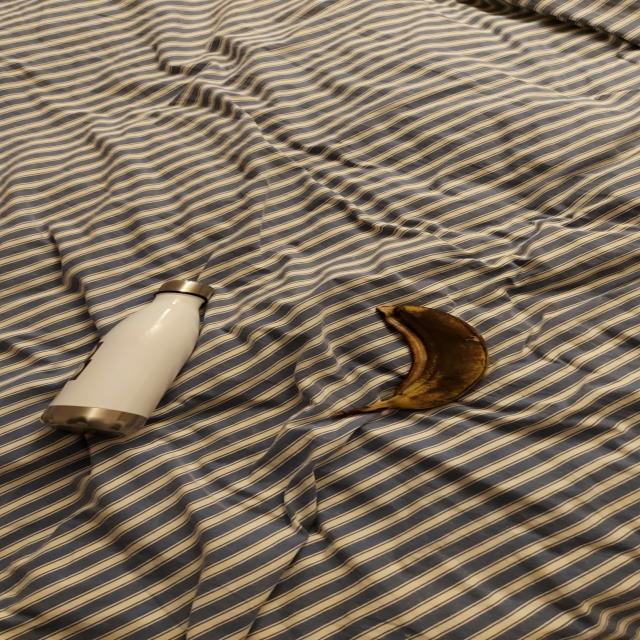
Label: bananas